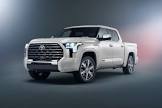
Vehicle type: Cars